Santa Fe Depot (San Diego)

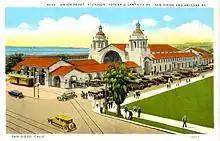
This postcard was issued in 1920 to commemorate the completion of the SD&A's connection to downtown. A portion of the SDERy's streetcar loop is depicted at left.

On June 20, 1879, the Santa Fe Railway received a land grant from the Mexican government that allowed them to extend their reach through the valley of Sonora through to the coastal town of Guaymas on the Gulf of California. The Sonora Railway (an operating subsidiary) allowed the Santa Fe to effectively compete with the Southern Pacific Railroad for business on the West Coast of the United States. Traffic on the line, however, was light, and Santa Fe pushed further westward in search of a suitable Pacific terminus. Since 1845, the citizens of San Diego (then essentially a sleepy fishing village) had attempted to establish a direct rail link to the east without success. The Texas and Pacific Railway Company (known as the T&P) was created by federal charter in 1871 with the purpose of building a southern transcontinental railroad between Marshall, Texas, and San Diego. The T&P had a significant foothold in Texas by the mid-1880s but construction difficulties delayed westward progress until American financier Jay Gould acquired an interest in the railroad in 1879. The T&P never reached San Diego but instead met the Southern Pacific at Sierra Blanca, Texas, in 1881.